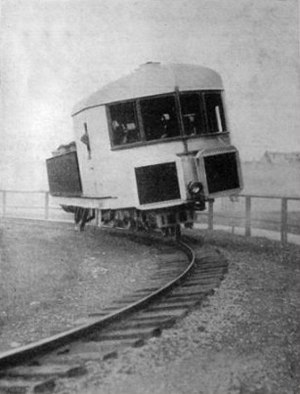
Monorail / Galleri
En monorail eller enskinnebane er en jernbane med blot én jernbaneskinne, der både leder og bærer toget. Første monorail blev anlagt i det 19. århundrede, alligevel er de ikke særligt udbredte.